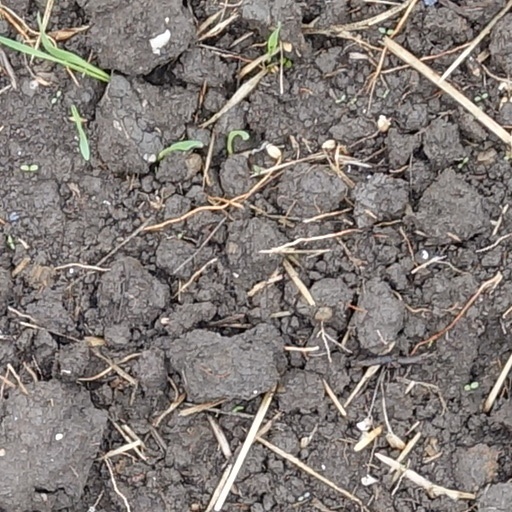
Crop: wheat